Kolkata

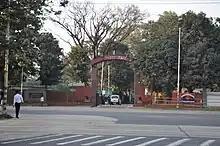
Fort William, Kolkata

Two planned townships in the greater Kolkata region are Bidhannagar, also known as Salt Lake City and located north-east of the city; and Rajarhat, also called New Town and located east of Bidhannagar. In the 2000s, Sector 5 in Bidhannagar developed into a business hub for information technology and telecommunication companies. Both Bidhannagar and New Town are situated outside the Kolkata Municipal Corporation limits, in their own municipal corporations or authorities.